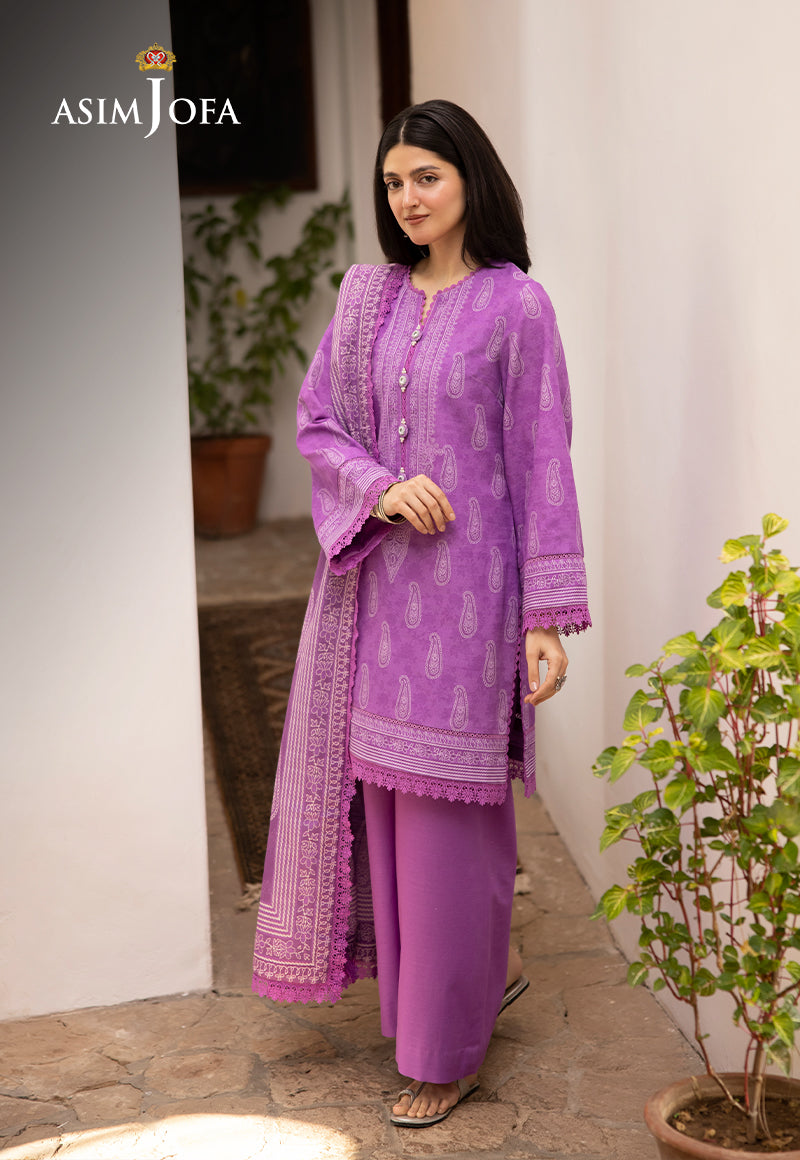
purple kashmir embroidered cotton suit